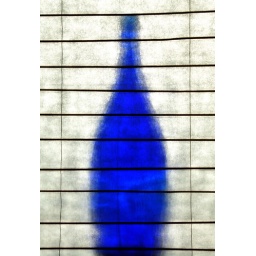
Blue bottle in front of patterned glass window and behind oriental blind.